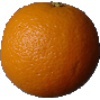
Label: orange